Education

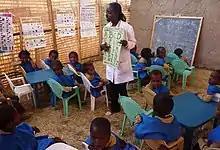
Primary school classroom in Ethiopia

Primary (or elementary) education usually begins between the ages of five and seven and spans four to seven years. It has no additional entry requirements and aims to impart fundamental skills in reading, writing, and mathematics. Additionally, it provides essential knowledge in subjects such as history, geography, the sciences, music, and art. Another objective is to facilitate personal development. Presently, primary education is compulsory in nearly all nations, with over 90% of primary-school-age children worldwide attending such schools.